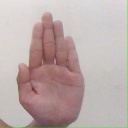
अक्षर: ध